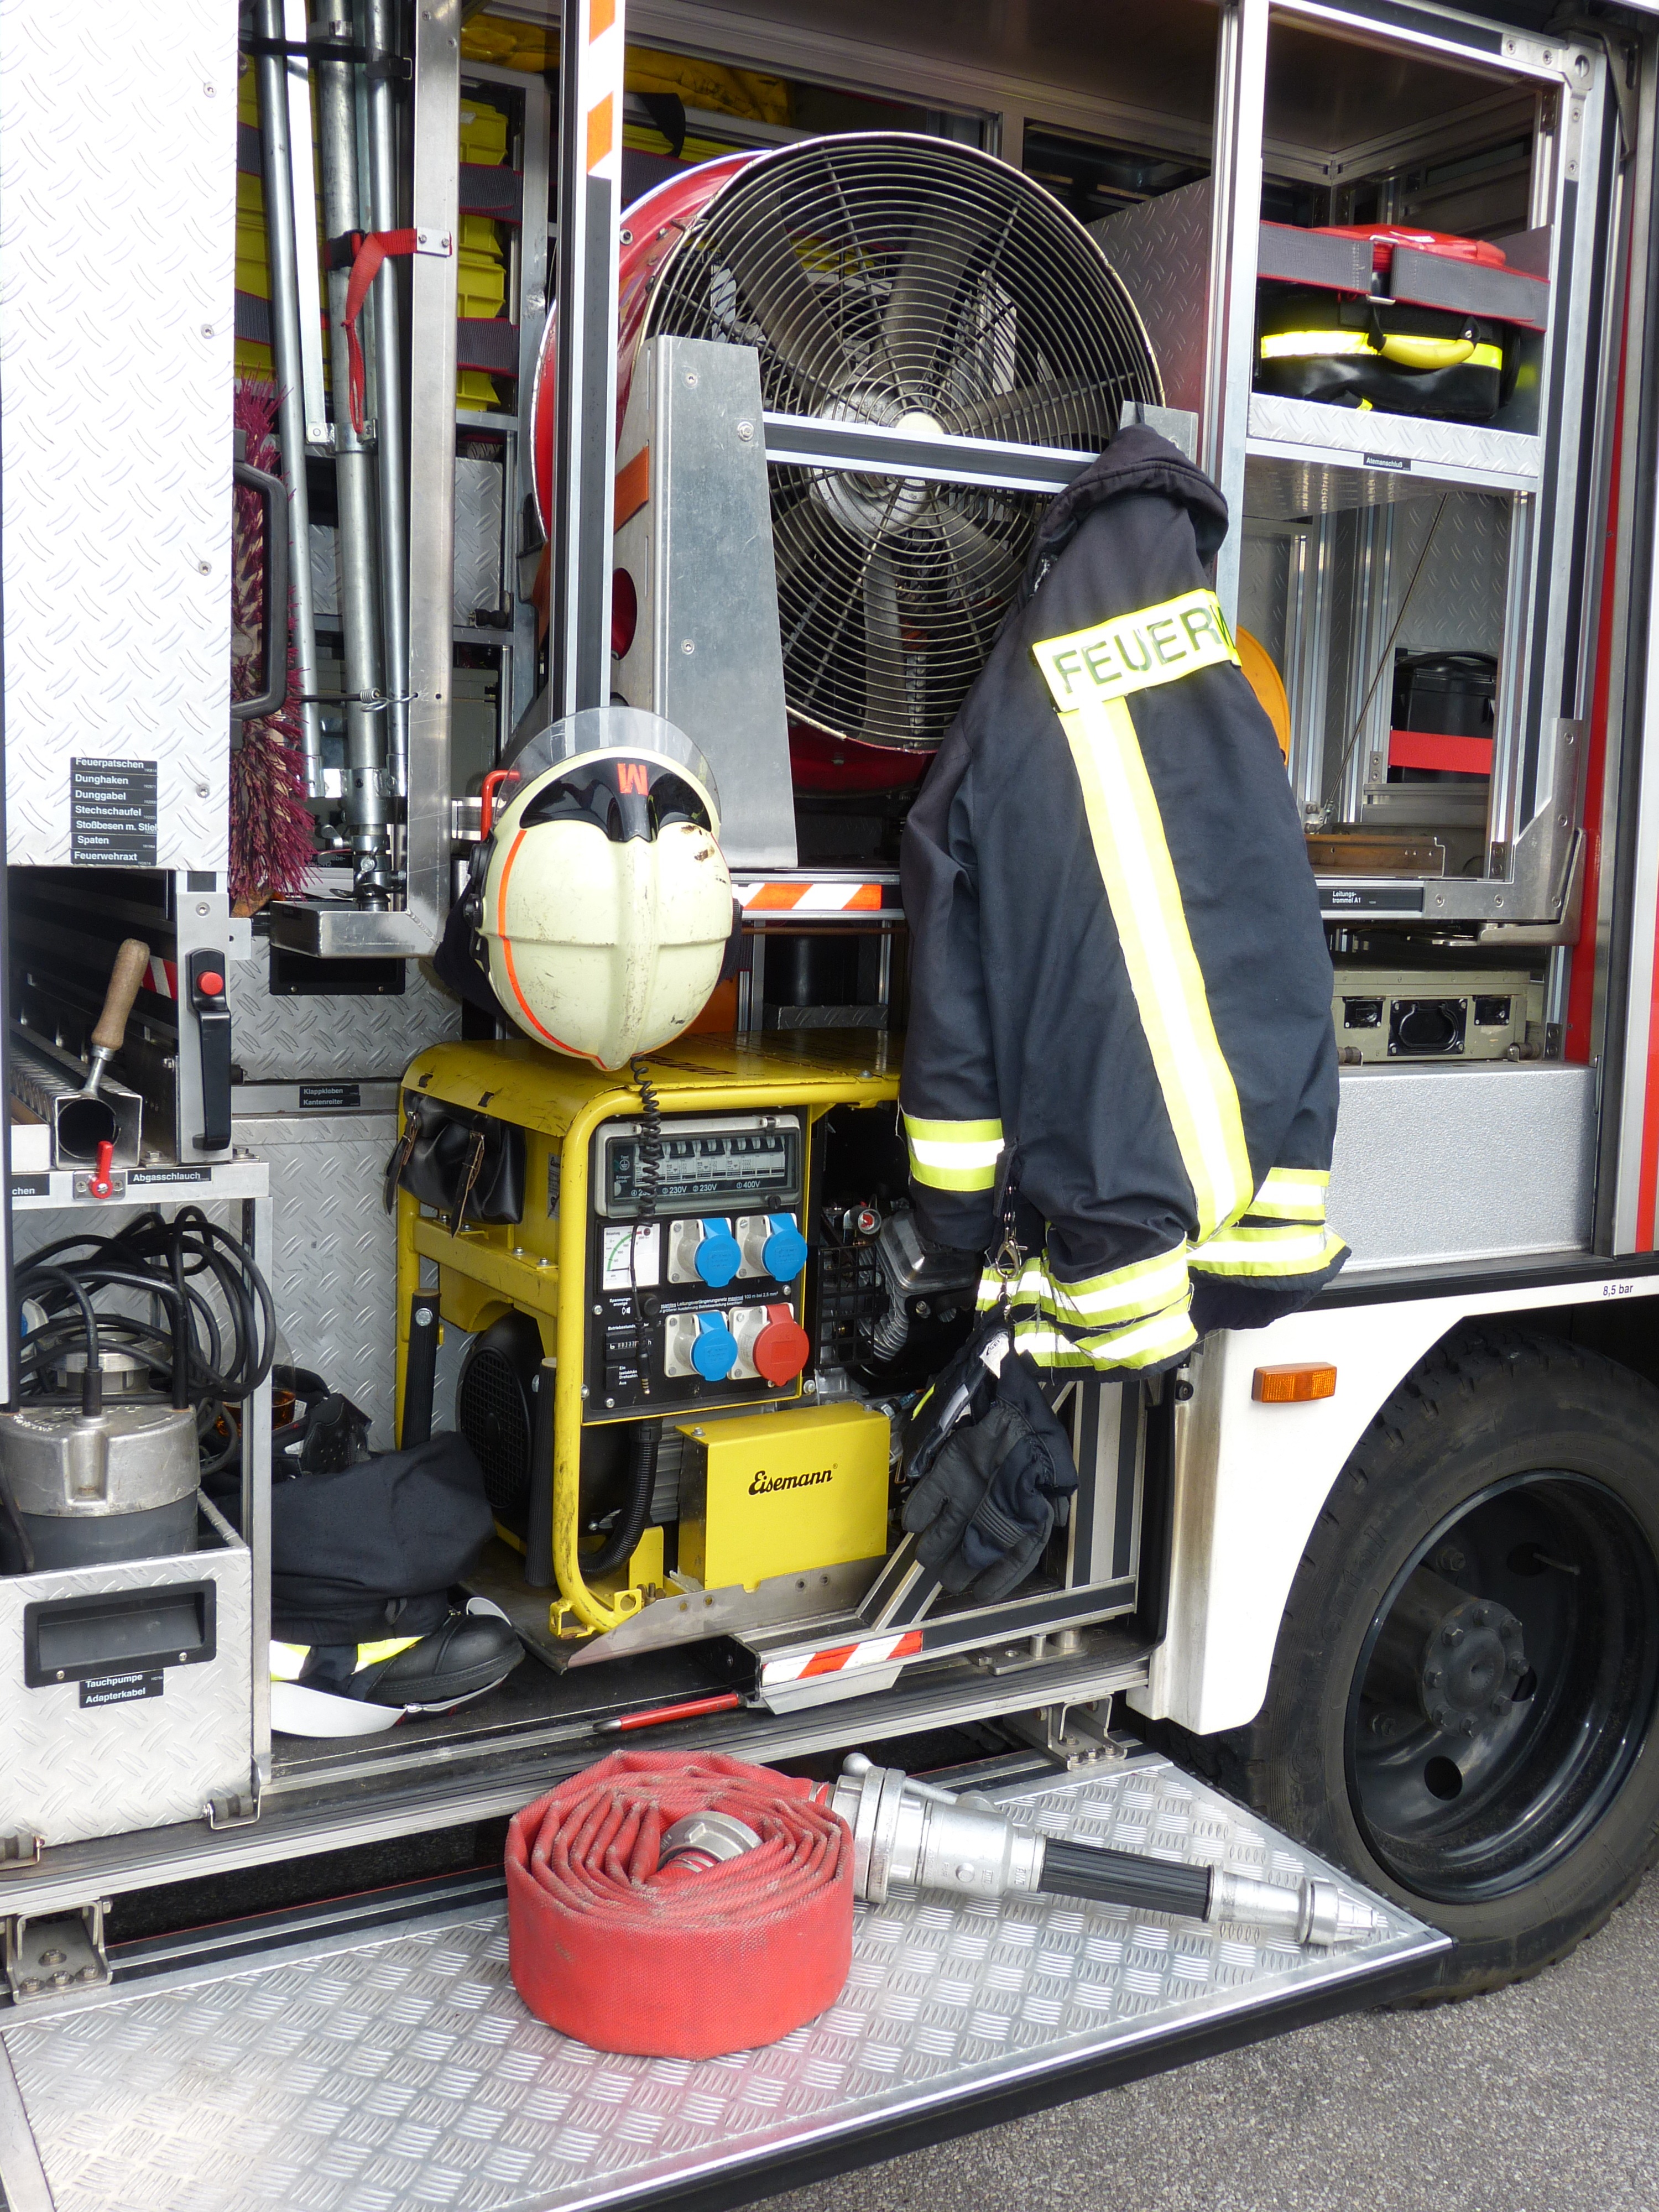
transport, vehicle, fire, machine, fire truck, brand, use, helm, accident, save, rescue, protection jacket, forklift truck, automobile repair shop, rescue vehicle